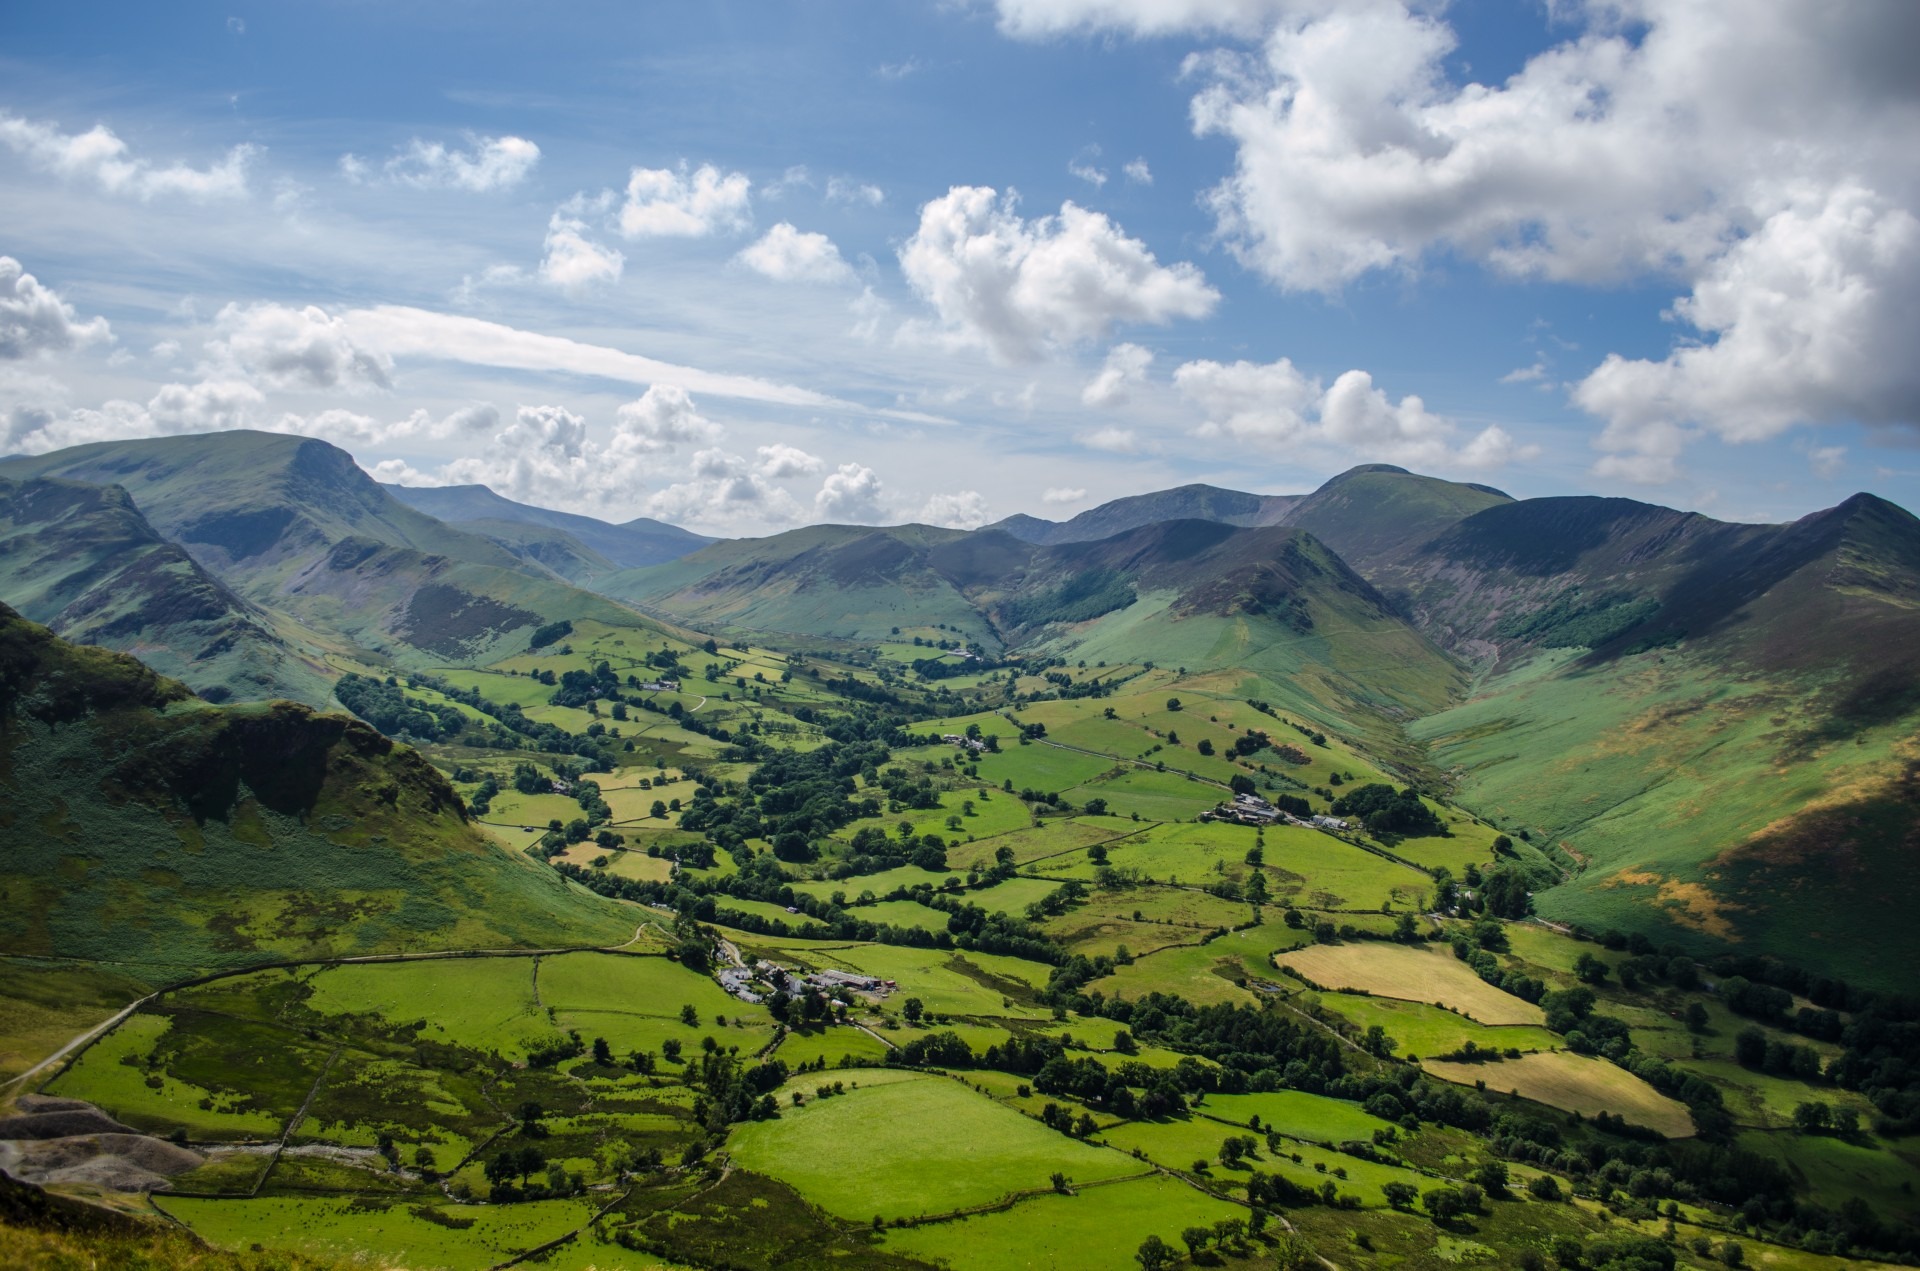
landscape, tree, nature, grass, wilderness, mountain, cloud, sky, field, meadow, cloudy, leaf, hill, lake, valley, mountain range, summer, spring, green, agriculture, highland, ridge, plain, leaves, england, sunny, mountains, alps, grassland, seasons, plateau, nice, fell, colored, loch, rural area, landform, aerial photography, mountain pass, hill station, geographical feature, mountainous landforms